Damian Browne

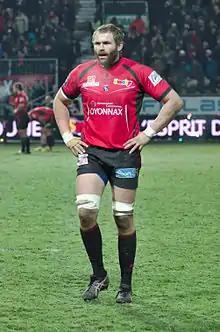

Damian Browne (born 17 May 1980) is an Irish former professional rugby union player turned extreme adventurer. Browne was capped by Ireland at U-21 level. He has played for Connacht, Northampton Saints, Brive, Leinster and Oyonnax.